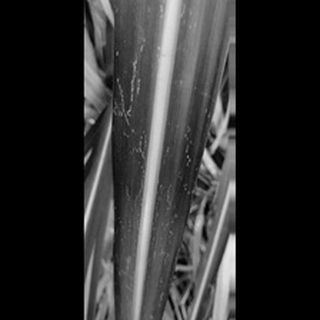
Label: sugarcane_mosaic